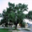
Label: oak_tree